List of tallest buildings in Shanghai

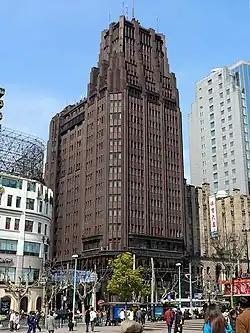
The Park Hotel was the tallest building in Shanghai when measured to roof for 49 years.

This lists buildings that once held the title of tallest building in Shanghai when measured to roof (excluding spire, but including clock tower in the case of the Customs House). When measured to height of structural or architectural top, the Shanghai Exhibition Centre (at 110.4 metres tall to top of spire) held the title from completion in 1955 until overtaken by the Jin Jiang Tower in 1988.